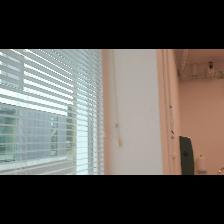
Label: NonHuman